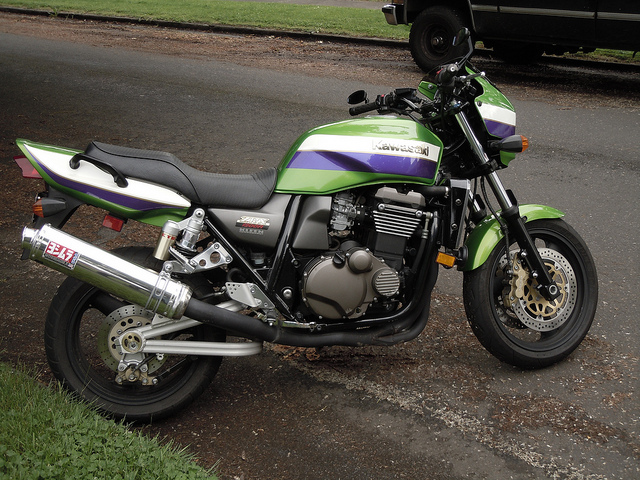
A motorcycle parked along a road with a truck driving by.